Millwall Dock

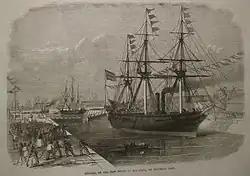
Opening of new docks at Millwall in 1868

Millwall Dock is a dock at Millwall, London, England, located south of Canary Wharf on the Isle of Dogs.